Baden, Switzerland

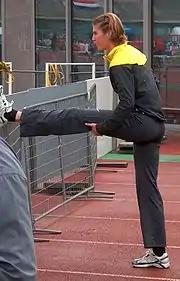
Karin Ruckstuhl, 2007

FC Baden is the local football team. They play their home games at the Esp Stadium in Fislisbach, a short distance from Baden.